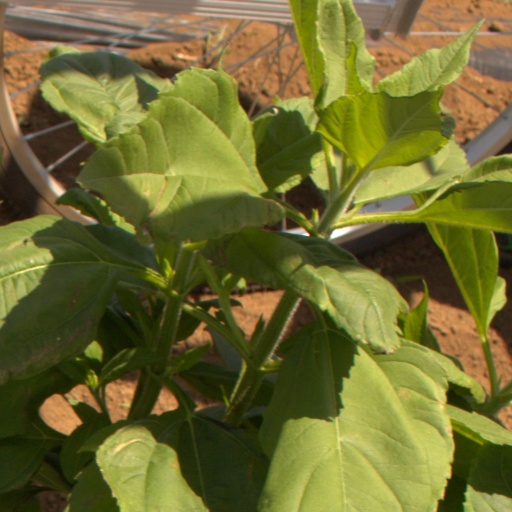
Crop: Jerusalem artichoke